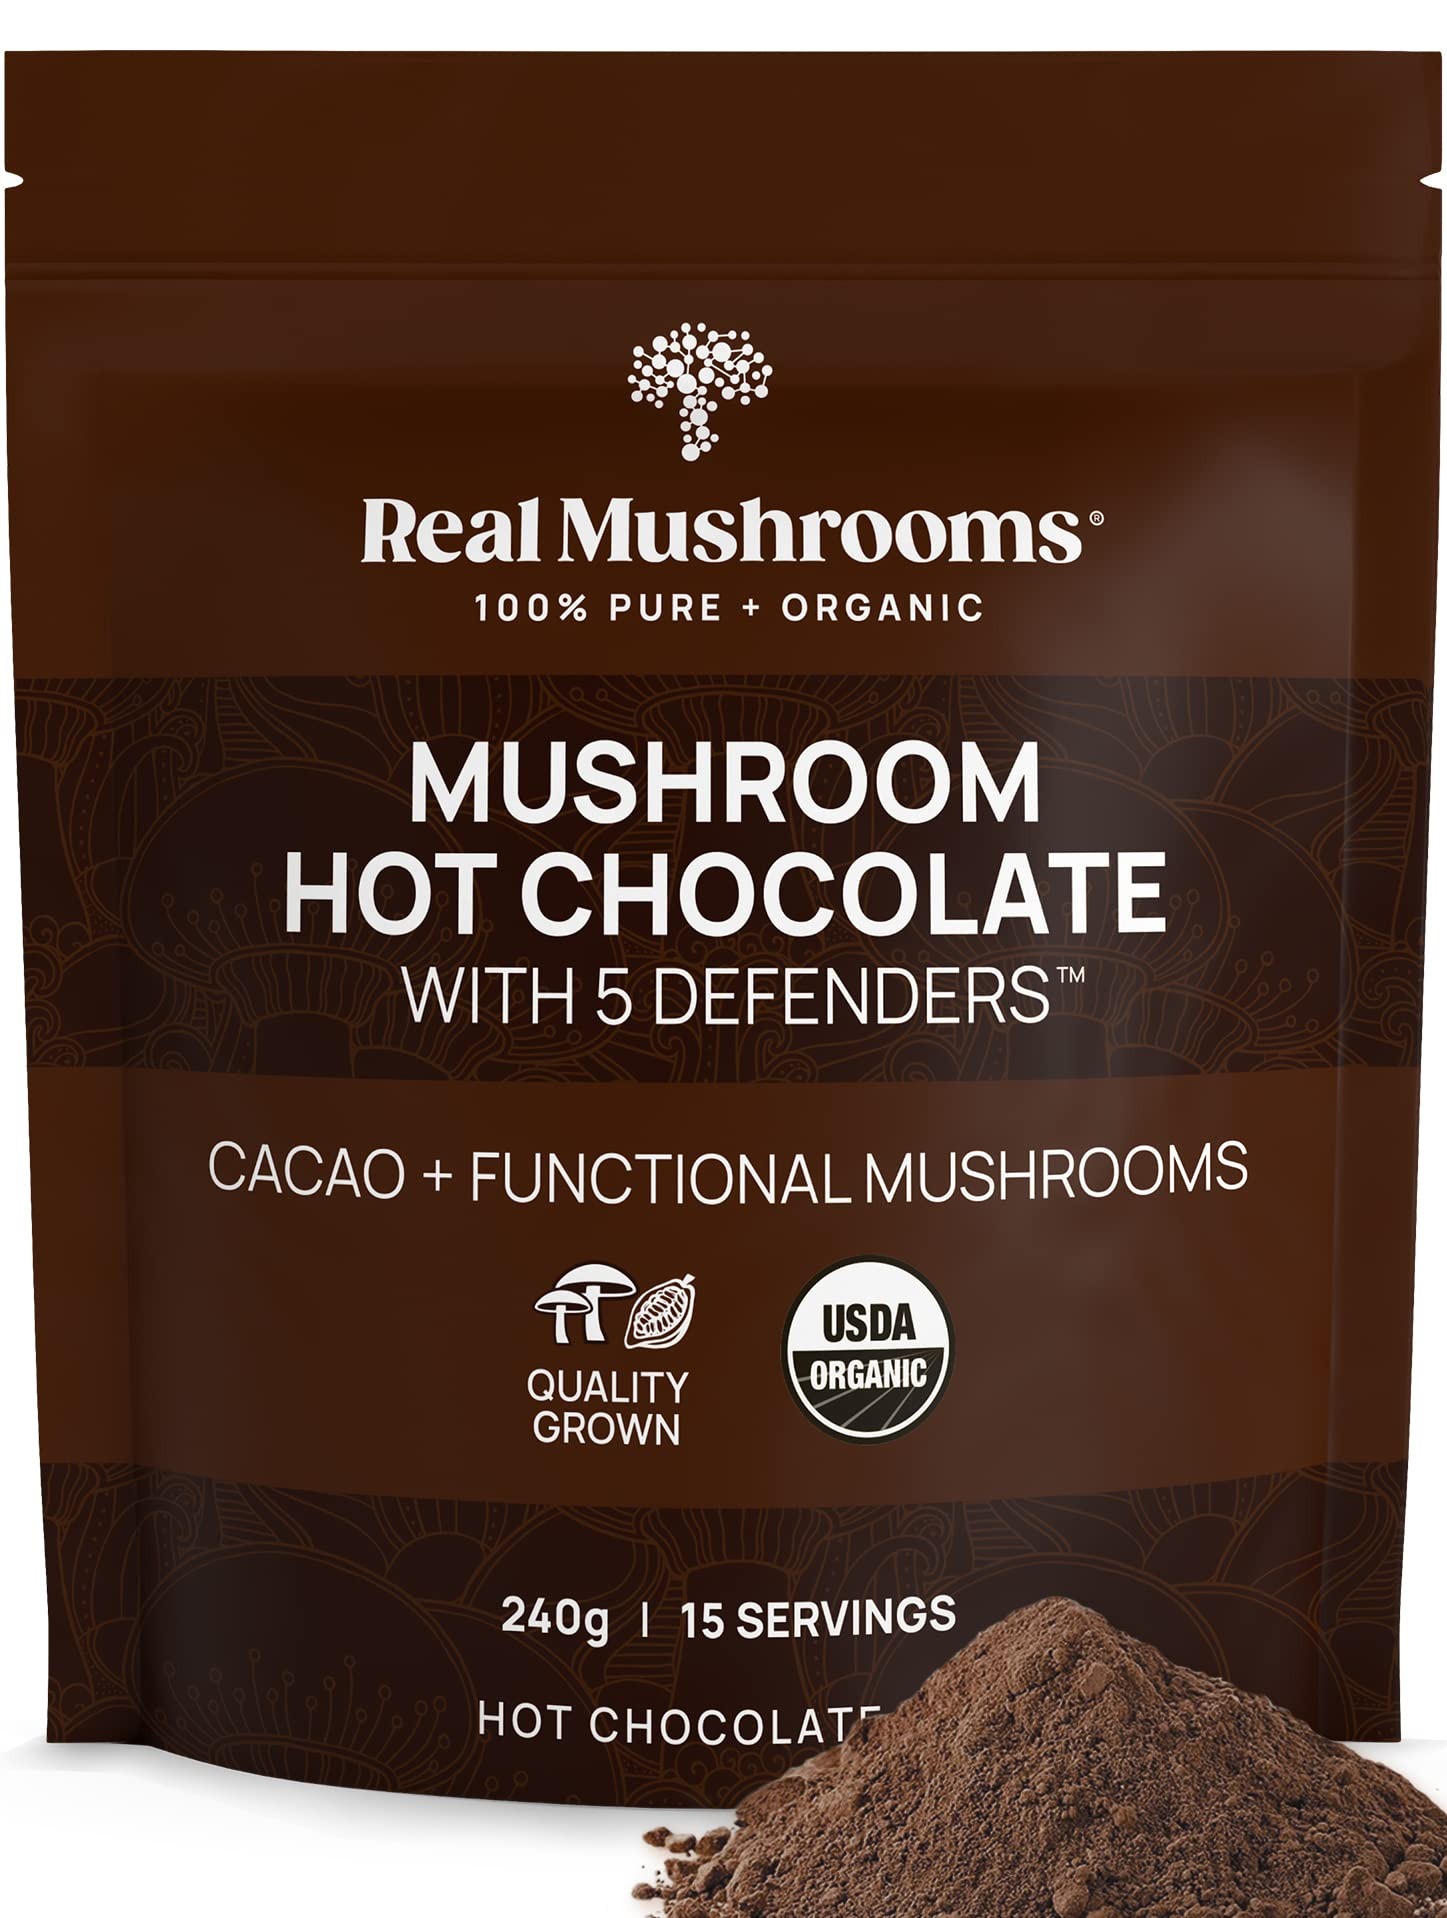
Item Name: Real Mushrooms Organic Hot Chocolate Mix with 5 Defenders Turkey Tail, Chaga, Maitake, Shiitake, Reishi Mushroom - Cacao Powder Vegan Supplement, Gluten-Free, 15 Servings
Bullet Point 1: Vegan Hot Chocolate Mushroom Blend: Drinking hot chocolate has never been this wholesome. Made with sustainable heirloom cacao chocolate and 500mg of our signature 5 Defenders organic mushroom powder blend (Turkey Tail, Chaga, Maitake, Shiitake & Reishi Mushroom) — every indulgent cup will fulfill your cravings & fortify your immune system at the same time.
Bullet Point 2: Delicious Hot Chocolate Mushrooms Mix: Enjoy the rich flavor profiles of organic cacao powder, organic coconut sugar & organic vanilla in every delicious, comforting cup of our vegan Hot Chocolate Mix. Don’t worry about the taste of mushrooms & experience a deep cacao chocolate taste when you take it as is with water, milk, or mixed with your go-to coffee powder.
Bullet Point 3: 15 Servings of Quality Mushroom Extract: Good for 15 cups, each pouch of our organic cacao powder is manufactured in the USA in quality-controlled facilities. We undergo rigorous quality control testing to give you a gluten-free, non-GMO & vegan mushroom supplement mix.
Bullet Point 4: Measured Beta-Glucans: Beta-glucans are the main beneficial compound in mushrooms supplement products that help to support our immune defenses & white blood cells that keep unwanted invaders at bay. We made sure that each super food mushroom blend has measured levels of beta-glucans verified by 3rd party laboratories for your optimal health.
Bullet Point 5: Value Beyond the Product: Real Mushrooms doesn’t just pride itself in creating quality mushroom complex supplements to rival those using fillers & added preservatives. Alongside our 40 years of mushroom supplement experience comes years of valuing our customer’s needs. Should you be unhappy with your organic hot chocolate purchase, simply reach out to us so we can improve your experience with no questions asked.
Product Description: Fulfill your cravings & fortify your immune system at the same time with the Real Mushrooms Hot Chocolate Mix with 5 Defenders — made with sustainable heirloom chocolate and 500mg of our signature 5 Defenders blend of Turkey Tail, Chaga, Maitake, Shiitake & Reishi mushrooms. Enjoy the rich flavor profiles of organic cacao powder, coconut sugar & vanilla in every delicious, comforting cup. Don’t worry about the taste of mushrooms & experience a deep chocolate taste when you take it as is with water, milk, or mixed with your go-to cup of coffee. Good for 15 cups, each pouch is made in the USA in quality-controlled facilities, verified by 3rd party labs for measured levels of beta-glucans & certified organic, gluten-free, non-GMO & vegan. Better than other chocolate mushrooms reishi mushroom powder cacao powder organic chaga mushrooms powder mushroom blend organic cacao powder cocoa flavanols reishi powder reishi mushroom coffee powder mushrooms organic chaga powder organic hot chocolate organic mushroom powder chaga mushroom reishi mushroom extract turkey tail mushroom powder vegan hot chocolate chaga mushrooms vegan hot chocolate mix chaga turkey tail mushroom turkey tail shiitake shiitake mushroom extract cacao chocolate mushrooms supplement shiitake mushrooms mushroom extract shitake mushrooms reishi mushroom capsules mushroom complex super food cocoa flavanols supplement black cocoa powder mushroom coffee organic keto cocoa powder high flavanol cocoa high flavanol cocoa powder maca coffee raw cacao powder mushroom tea lions mane coffee cocoa powder organic unsweetened black cacao cacao beans raw cacao mushroom coffee alternative chaga tea coco powdered unsweetened mushroom coffee instant herbal supplements cordyceps powder lions mane mushroom powder lions mane powder dark cocoa powder lions mane tincture lions mane powder organic cordyceps maca tea lion mane maca powder organic lions mane mushroom powder for cooking lion mane mushroom lions mane mushroom organic m
Value: 8.46
Unit: Ounce

Price: 34.95